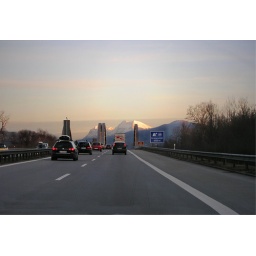
On the road in the evening - the one home and the others into the vacation . . .